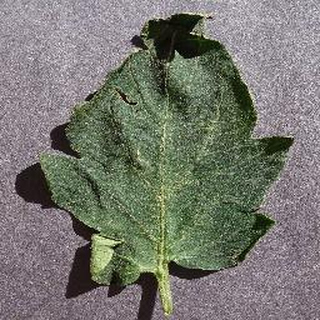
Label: healthy_tomato